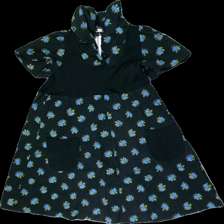
View: front
Type: Top
Category: Ladies
Brand: Missing
Colors: Black, Blue, Green, Multicolor
Material: 51% Cotton 49% Viscose
Pattern: Floral print
Cut: Regular
Size: 40
Season: All
Price range: 50-100
Recommended usage: Reuse